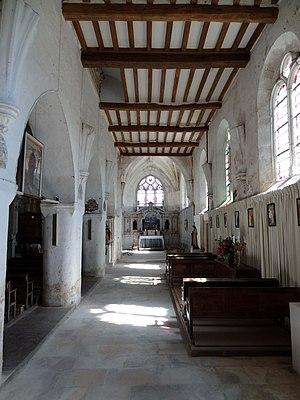
Intérieur de l'église - voir titre.
L'église Sainte-Geneviève est une église catholique paroissiale située à Marolles, dans le département de l'Oise, en France. Elle a été bâtie au cours des années 1130 par un atelier venu de Normandie. Son style roman tardif fait déjà appel à l'arc en tiers-point et au voûtement d'ogives, réservée en l'occurrence à la croisée du transept, qui constitue la partie la plus intéressante de l'église à l'intérieur. En même temps, l'absence de colonnettes à chapiteaux sur les grandes arcades de la nef basilicale, et la sculpture très stylisée et à faible relief des chapiteaux de la croisée du transept, paraissent déjà archaïques à la période de construction. Assez curieusement, la nef, d'une extrême sobriété à l'intérieur, était richement décorée à l'extérieur. En témoignent encore l'archivolte du portail occidental, et les corniches et la décoration des fenêtres latérales, aujourd'hui uniquement visibles depuis les bas-côtés. À l'extérieur, le principal élément qui reste des années 1130 est l'impressionnant clocher roman avec trois étages de baies et une haute flèche de pierre octogonale. Il passe pour être l'un des plus beaux du département.